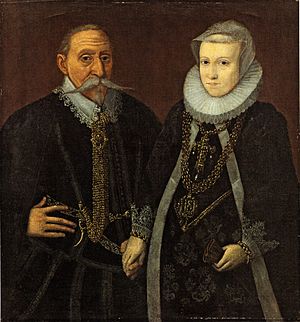
Anna af Slesvig-Holsten-Sønderborg / Biografi
Portræt af Hertug Bogislav 13. og Hertuginde Anna, ca. 1600.
Anna af Slesvig-Holsten-Sønderborg var en dansk-tysk prinsesse, der var hertuginde af Pommern fra 1601 til 1606. Hun var datter af hertug Hans den Yngre af Slesvig-Holsten-Sønderborg og blev gift med hertug Bogislav 13. af Pommern.